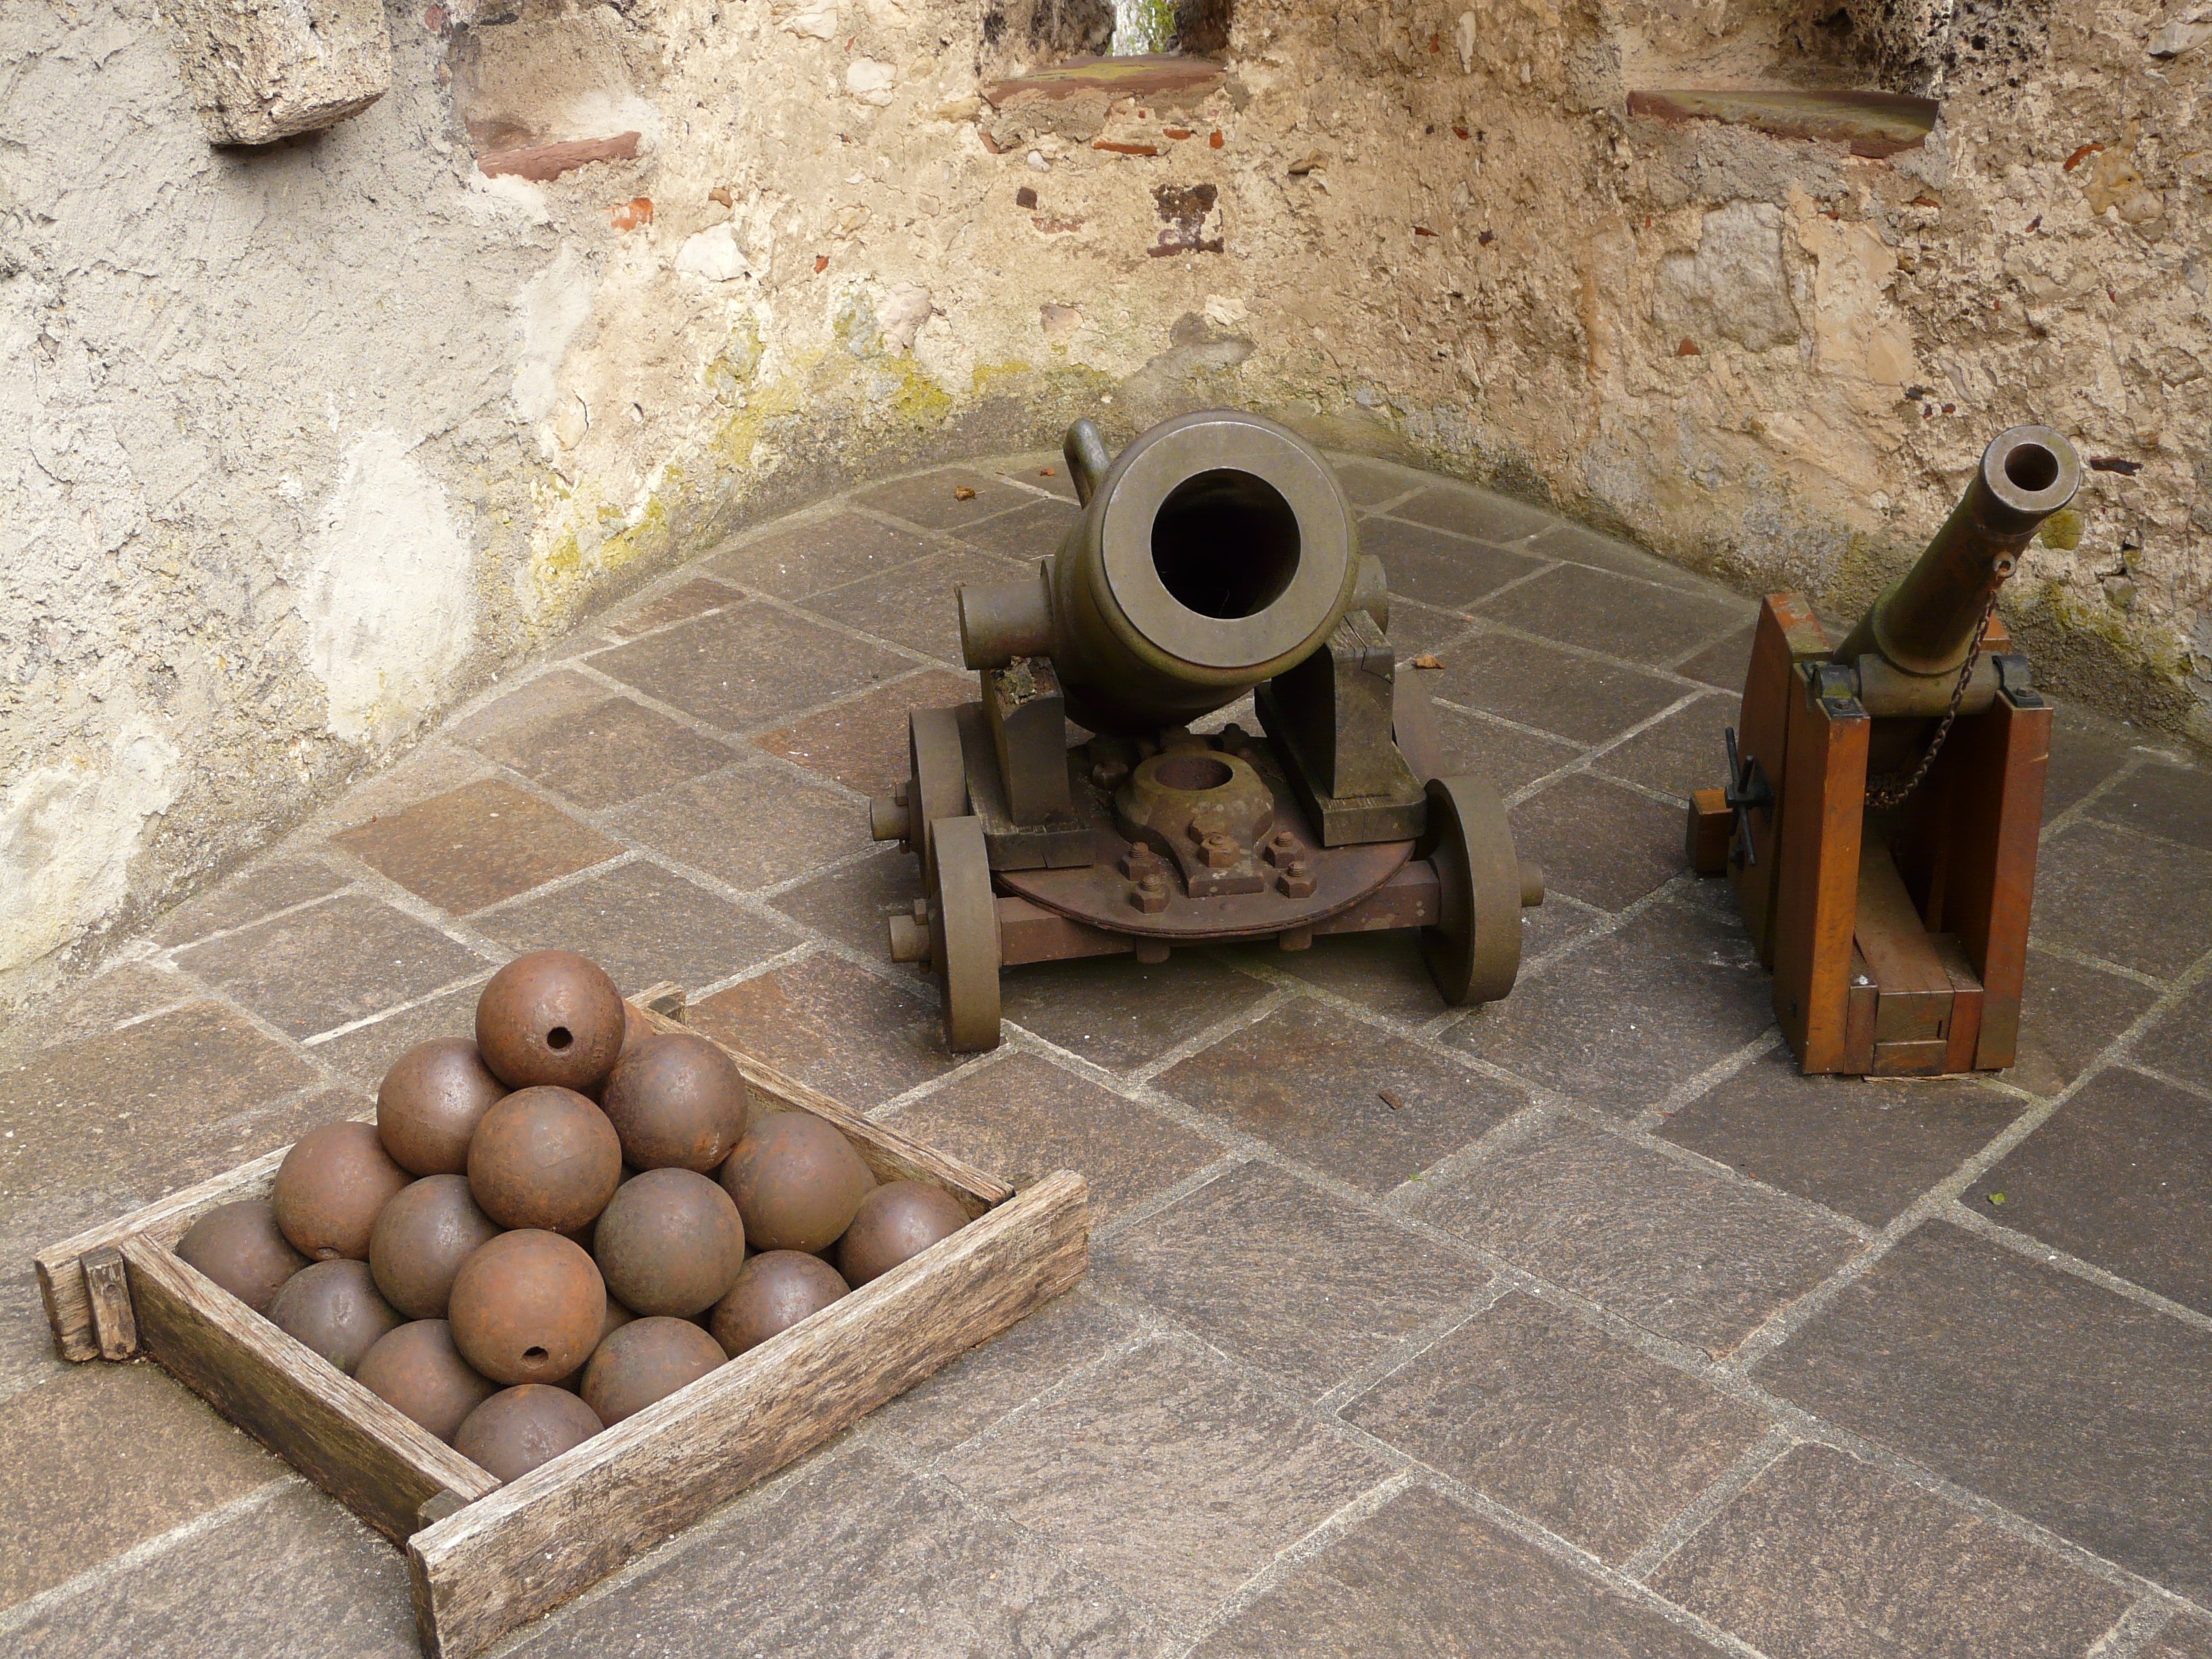
wood, wall, weapon, mortar, gun, shot, lichtenstein, flooring, cannonball